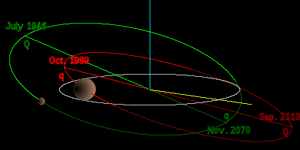
(28978) Ixion est un objet de la ceinture de Kuiper découvert le 22 mai 2001 par le programme Deep Ecliptic Survey. Son diamètre a d'abord été estimé entre 1 200 et 1 055 km mais on l'estime maintenant à 759 km. Son rayon orbital moyen est de 39,49 ua. Ixion fait partie des plutinos, objets ayant une résonance orbitale avec Neptune.